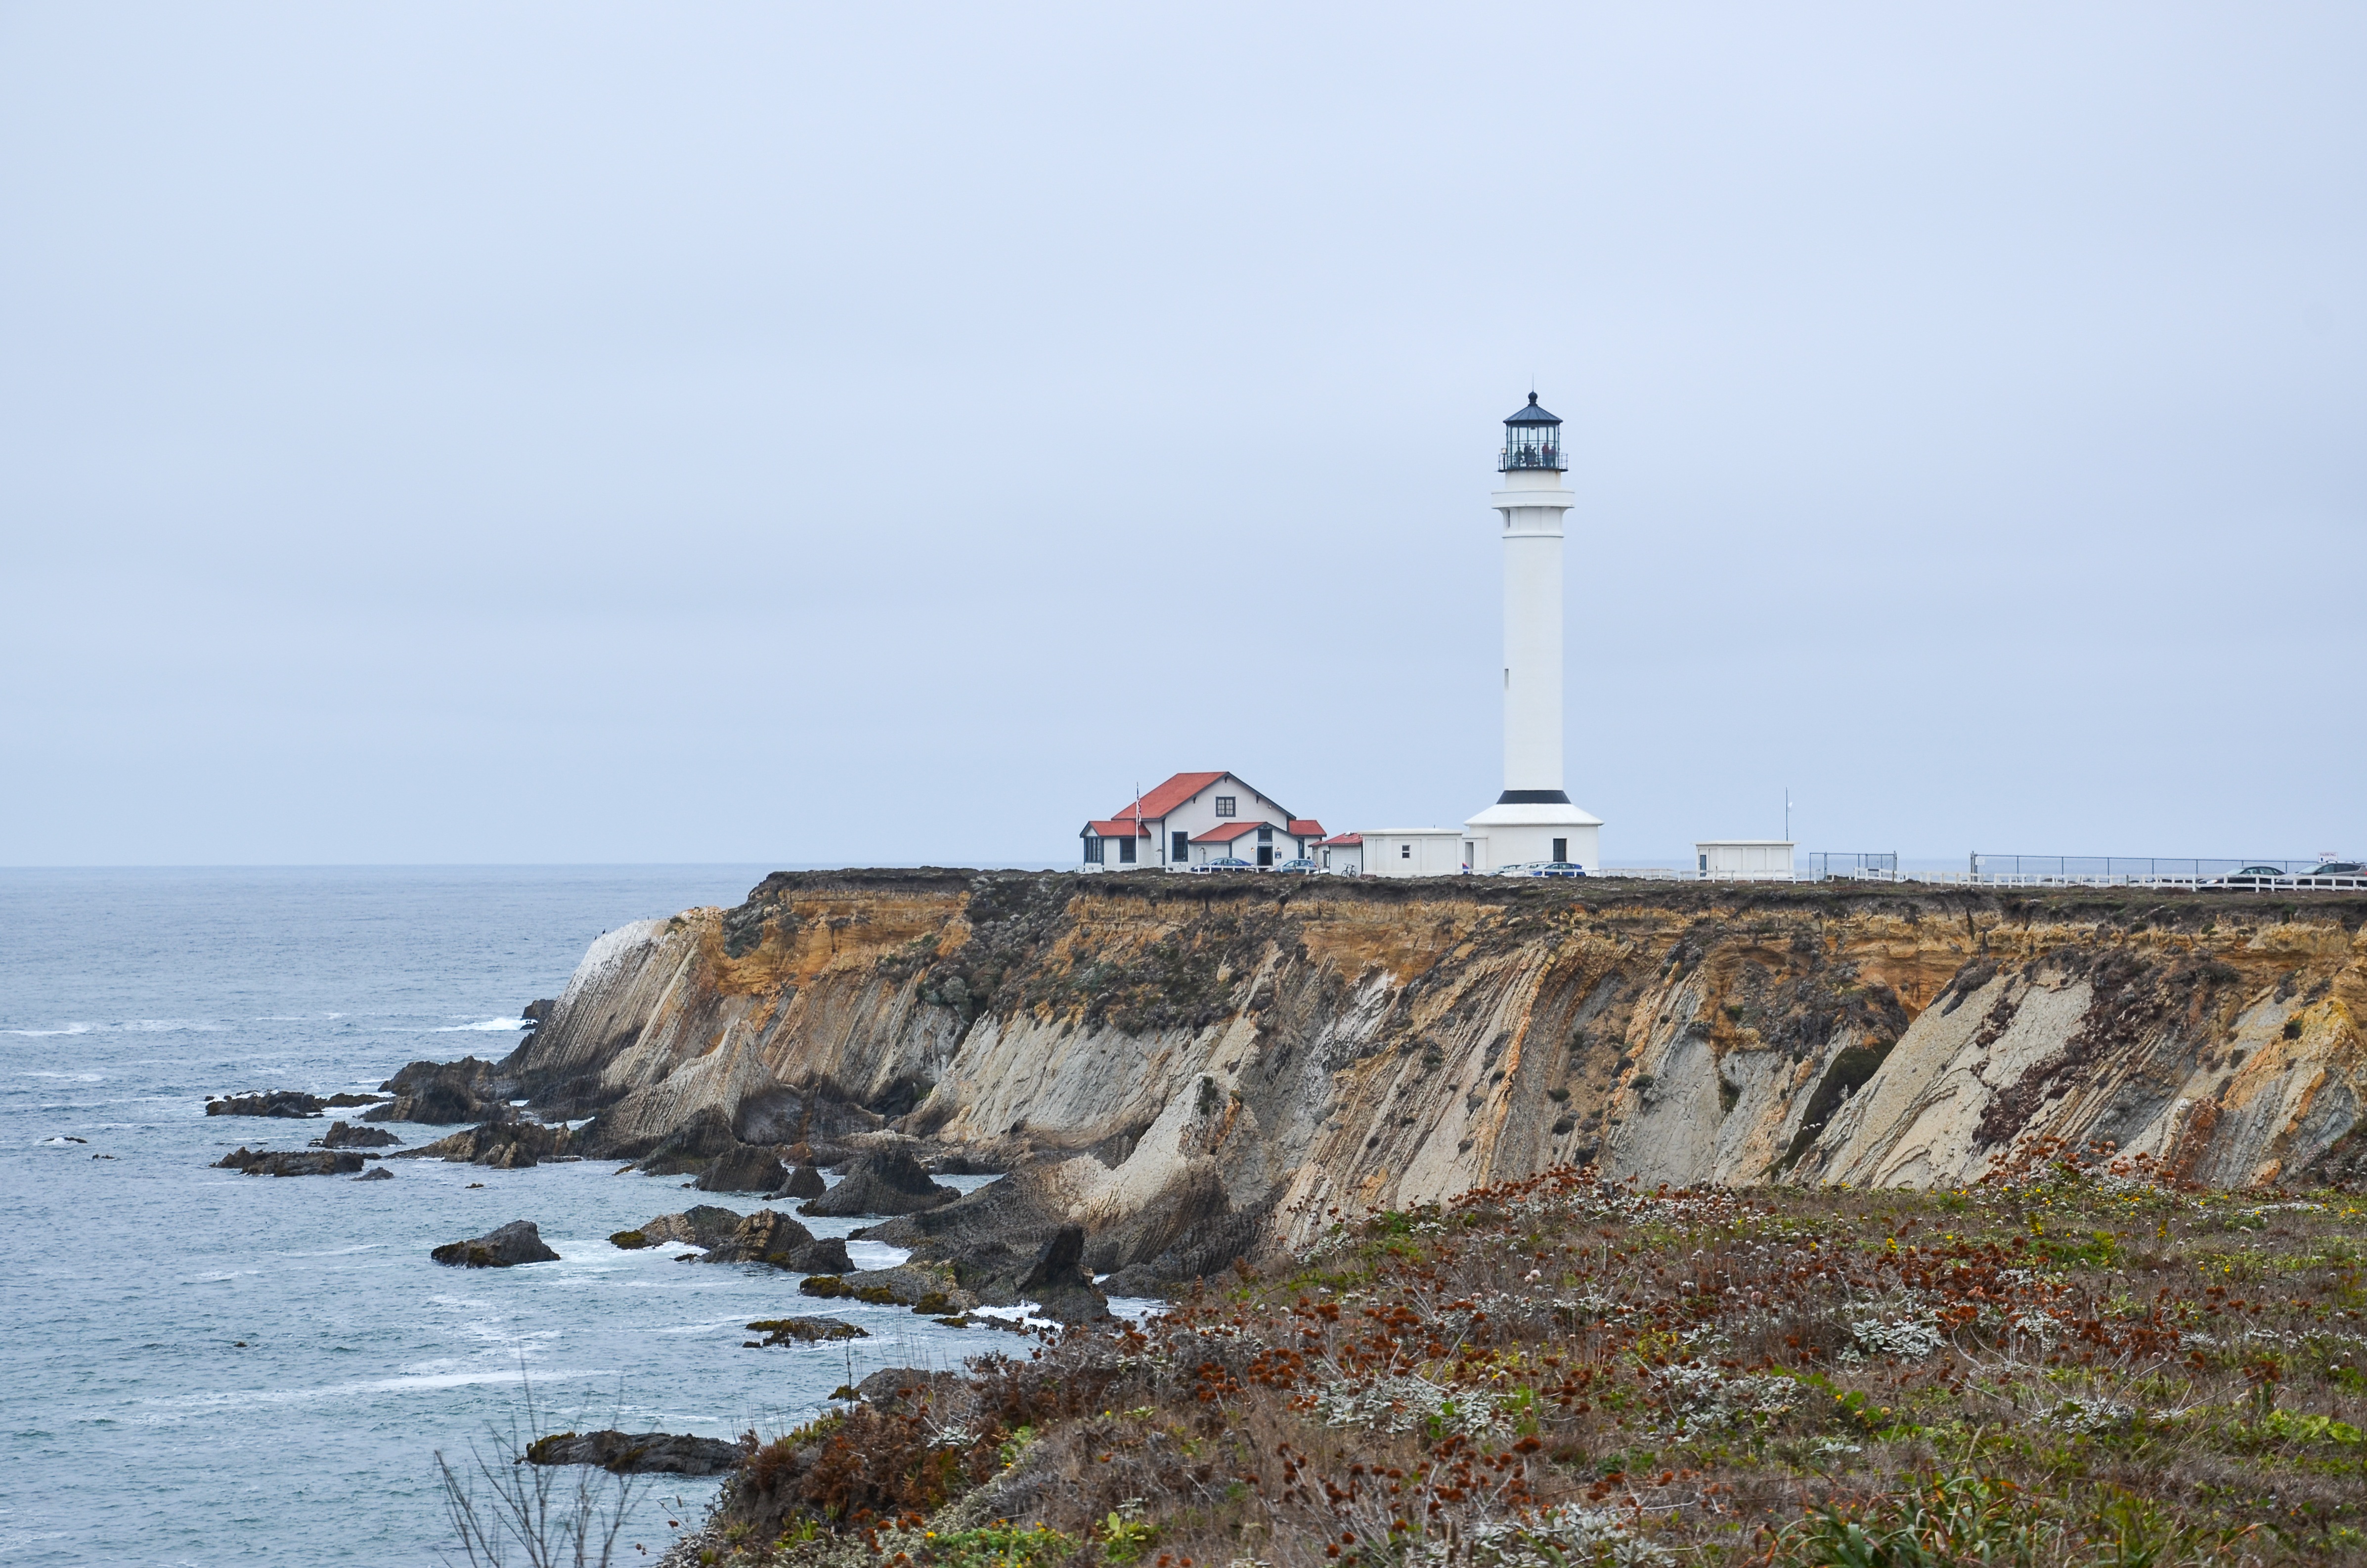
sea, coast, ocean, lighthouse, shore, building, cliff, cove, tower, usa, america, bay, terrain, california, west coast, headland, outlook, channel, pacific, historically, breakwater, cape, new england style, pacific coast, pigeon point lighthouse, point arena light, mendocino county, highway one, highway 1